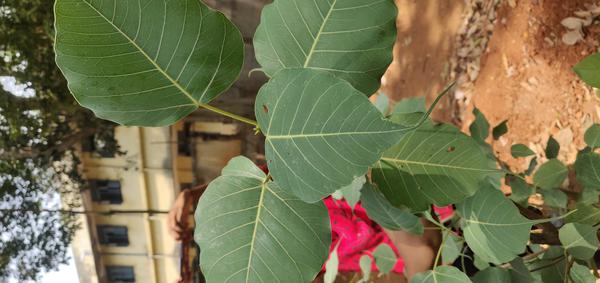
Plant: Arali